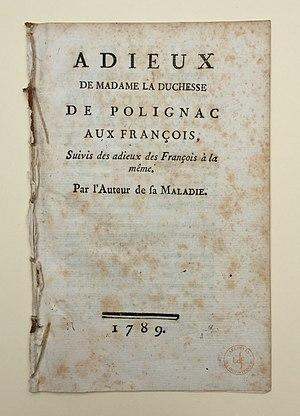
Yolande Martine Gabrielle de Polastron, comtesse puis duchesse de Polignac, est née le 8 septembre 1749 à Paris et morte le 5 décembre 1793 en exil à Vienne. Amie et confidente de la reine Marie-Antoinette, elle est l'un des personnages les plus emblématiques de la cour royale sous le règne de Louis XVI. Certains lui ont attribué une relation saphique avec la reine. Elle compte parmi les figures les plus détestées de la Révolution française, archétype de l'aristocratie oisive et décadente de l'Ancien Régime.